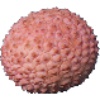
Label: Lychee 1